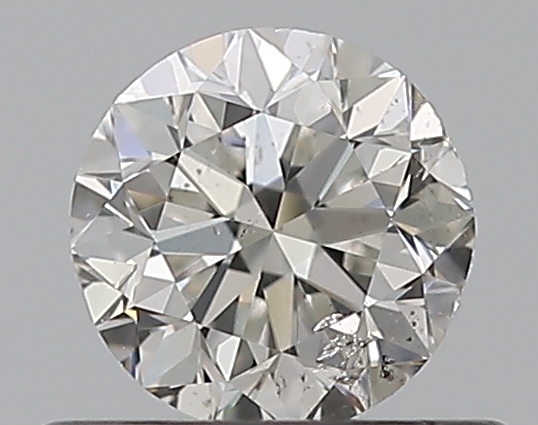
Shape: round
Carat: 0.5
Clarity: SI2
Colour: H
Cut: GD
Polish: EX
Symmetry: VG
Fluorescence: F
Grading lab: GIA
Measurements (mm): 4.81 x 4.87 x 3.22